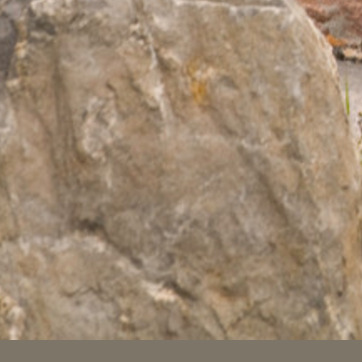
Material: stone